Sailor Moon Drops

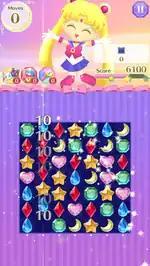
A player won a level after matching three red crystals with no moves left.

The game required players to match three or more crystals of six different shapes and colors, intended to correspond to the main group of Sailor Guardians, in order to complete a level. Some of the levels had to be completed before the player ran out of moves, while some others did not have moves limit but had to be completed within a certain period of time. Some other levels crystals locked within pieces of ice, which required the player to match three nearby crystals in order to unlock it, bring artifacts from the series to the bottom of the screen, or to clear an image of Luna. Other levels served as mini-boss battles, in which the player must match a number of specific crystal to defeat enemies which resembled Queen Metaria.